1988–89 Miami Heat season

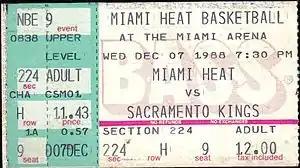
A ticket for a December 1988 game between the Heat and the Sacramento Kings.

The 1988–89 NBA season was the first season for the Miami Heat in the National Basketball Association. The Heat were the first of two expansion teams to play in the state of Florida over a two-year period, and along with the Charlotte Hornets, joined the NBA in 1988. The team revealed a new primary logo of a red basketball on fire going through a hoop, and got new uniforms adding red and black to their color scheme.